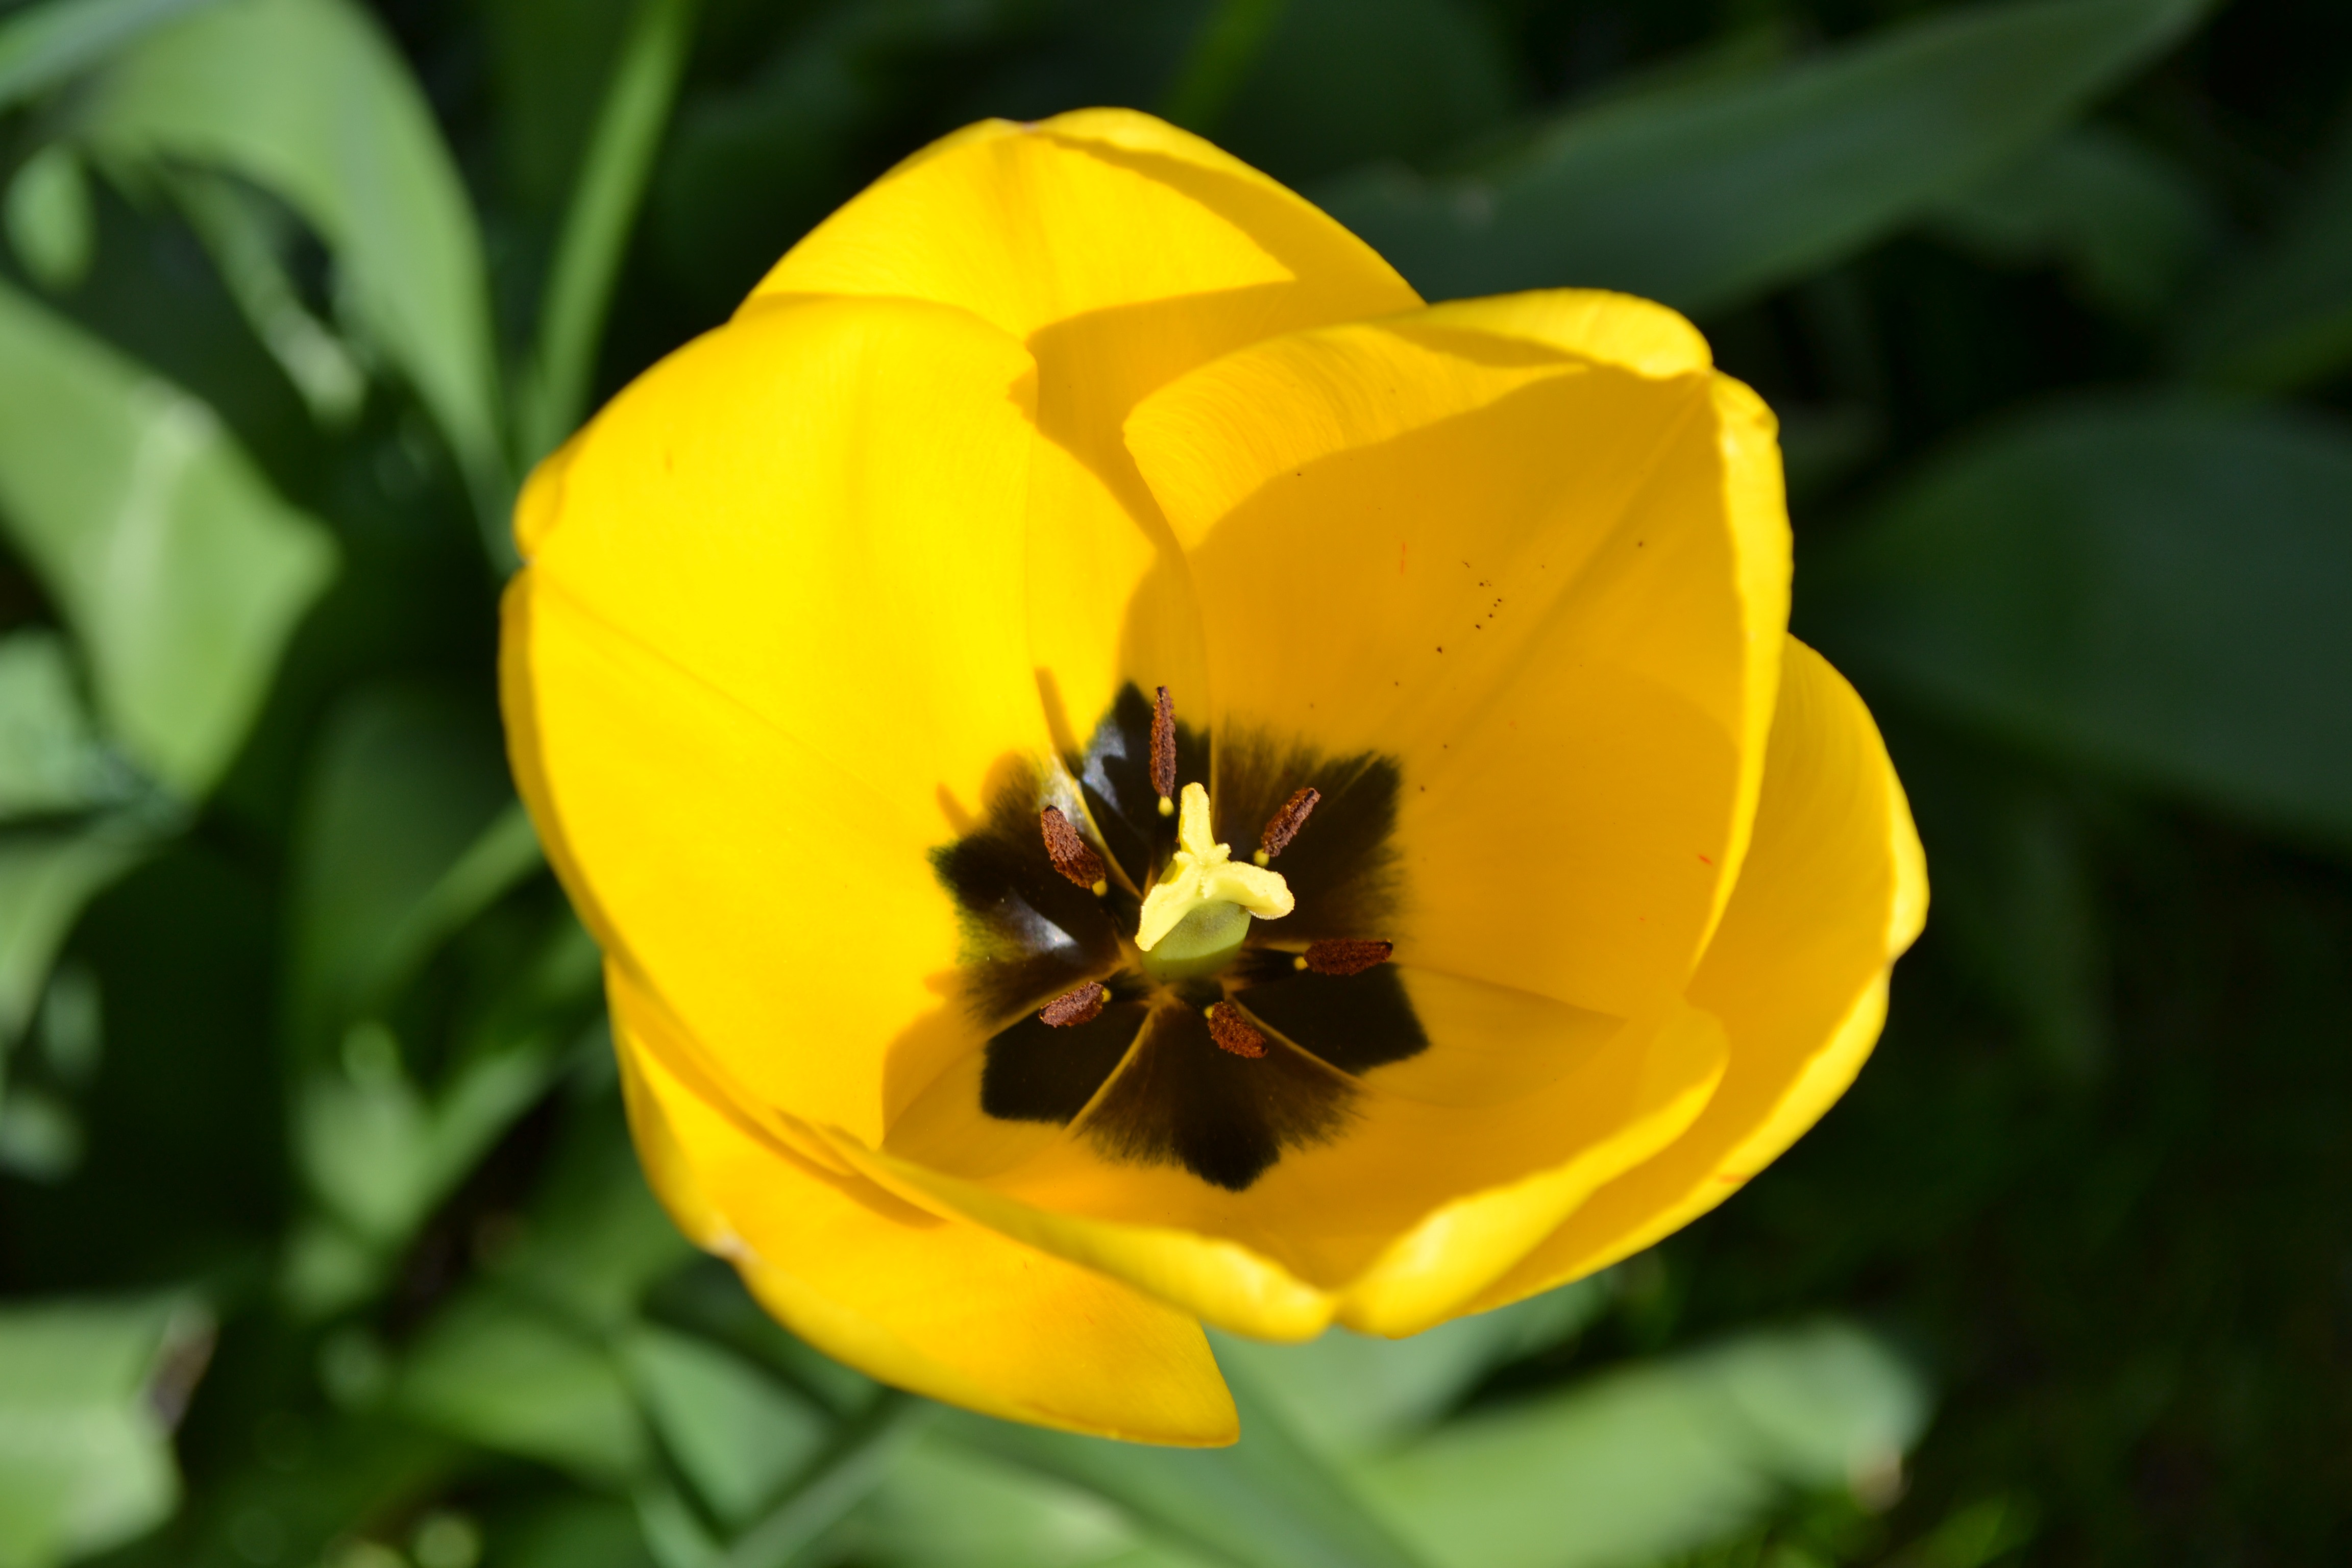
plant, flower, petal, tulip, spring, bulb, yellow, garden, flora, perennial, holland, macro photography, flowering plant, plant stem, land plant